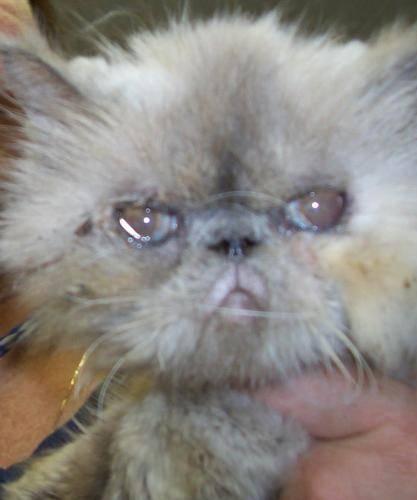
cat